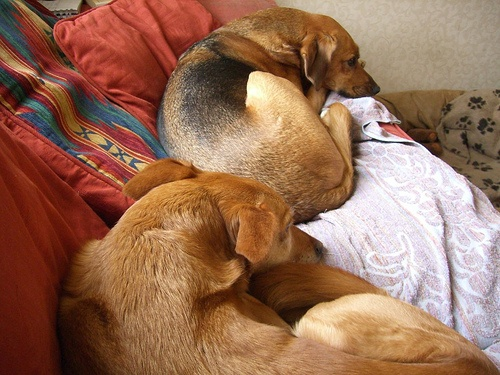
The two dogs are laying on the couch resting.
a couple of dogs that are on a couch
Two dogs of similar size laying on a couch.
two dogs laying beside each other on a couch
Two dogs are sitting side by side on a couch.